Francesca Romana D'Antuono

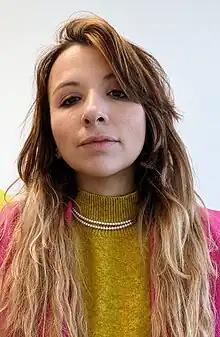
D'Antuono in 2023

D'Antuono was born in the Italian region of Campania and grew up in Rome. She studied pharmacy at Sapienza University of Rome from 2006 to 2010, then continued her studies at the University of Geneva, later specializing in marketing, management, and health policy in 2014-2015. In subsequent years, she worked in marketing for AstraZeneca in Milan, Menarini in Florence, and Berlin-Chemie in Berlin.